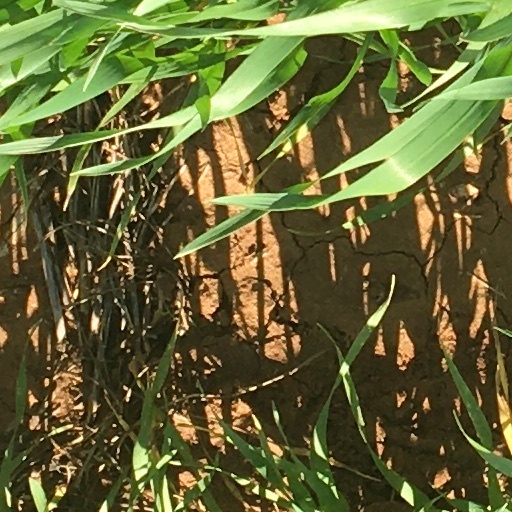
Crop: wheat